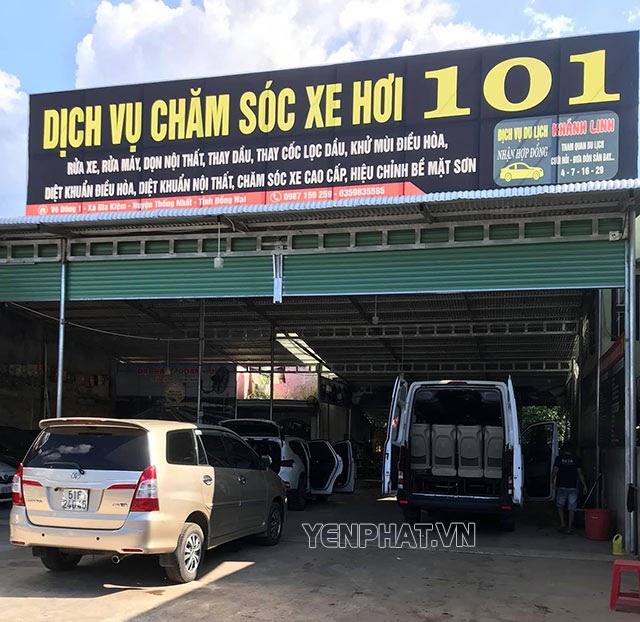
có một chiếc xe ô tô đang đỗ ở trước cửa của khu xưởng